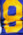
Number: 8